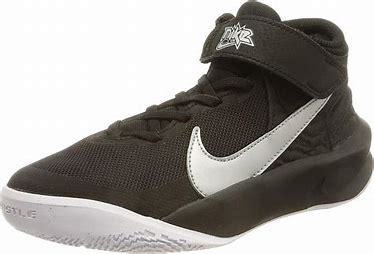
Brand: Nike
Model: Team Hustle D 10